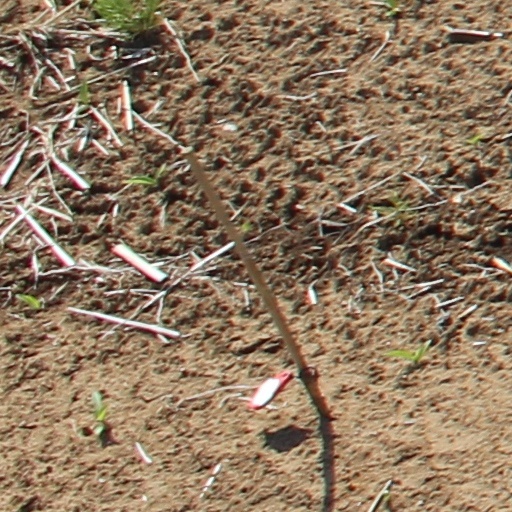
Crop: wheat